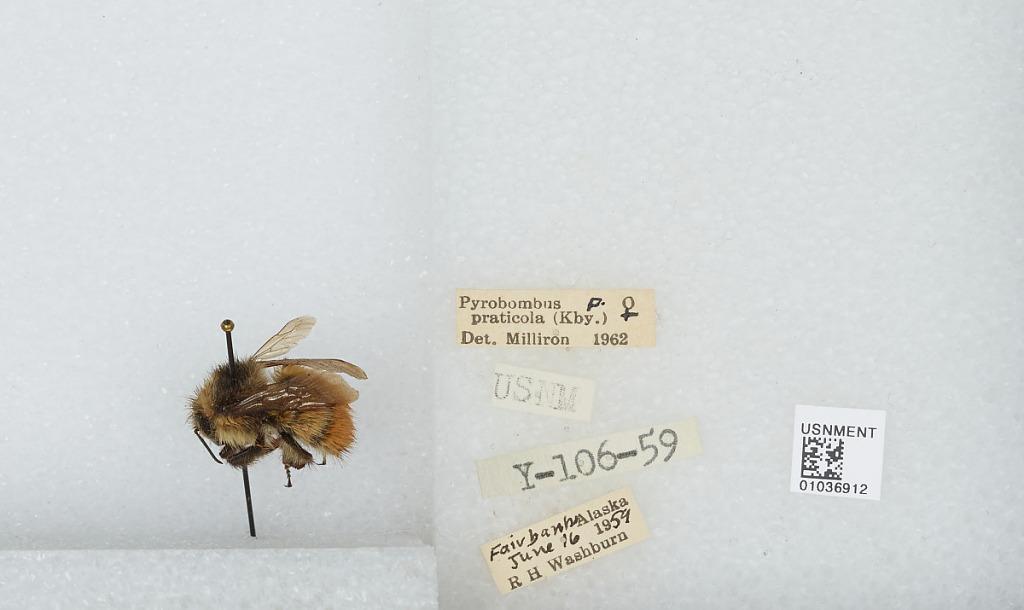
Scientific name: Bombus (Pyrobombus) mixtus Cresson
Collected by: R. Washburn
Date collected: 1959-6-16
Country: United States
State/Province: Alaska
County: Fairbanks North Star
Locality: Fairbanks
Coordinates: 64.8436, -147.723
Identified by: Milliron